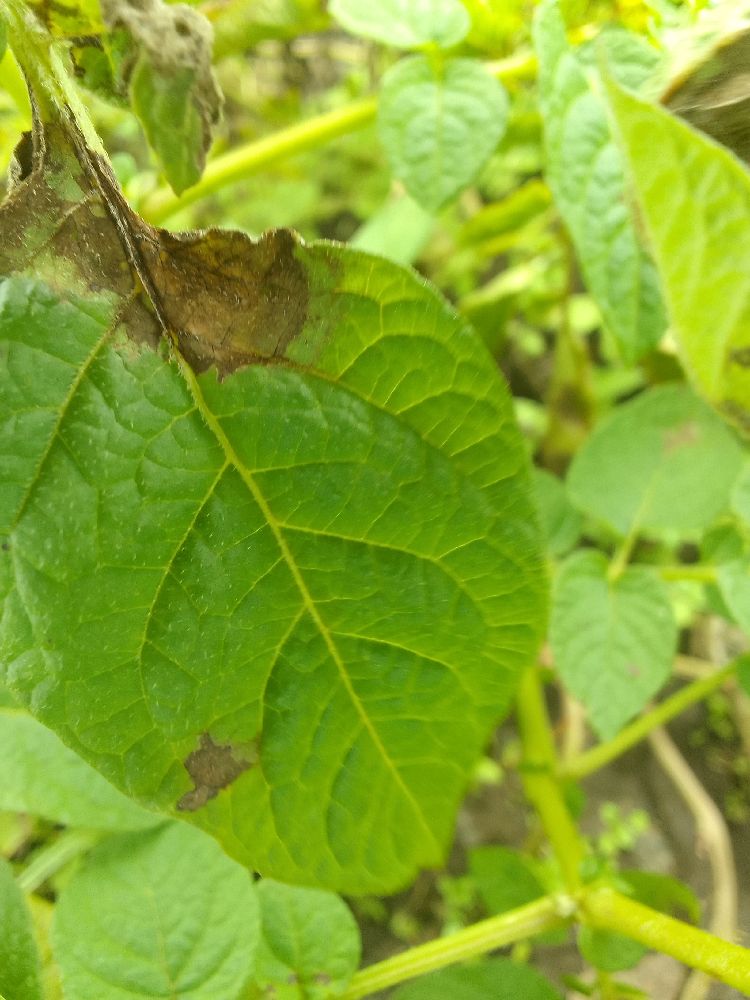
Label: Late blight